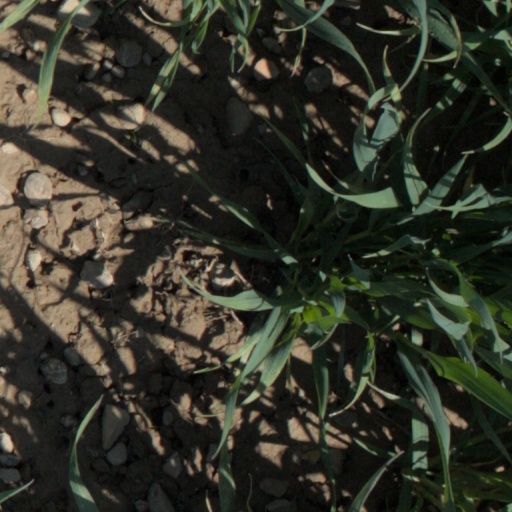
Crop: wheat